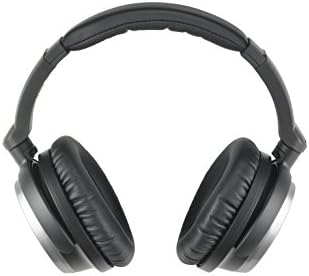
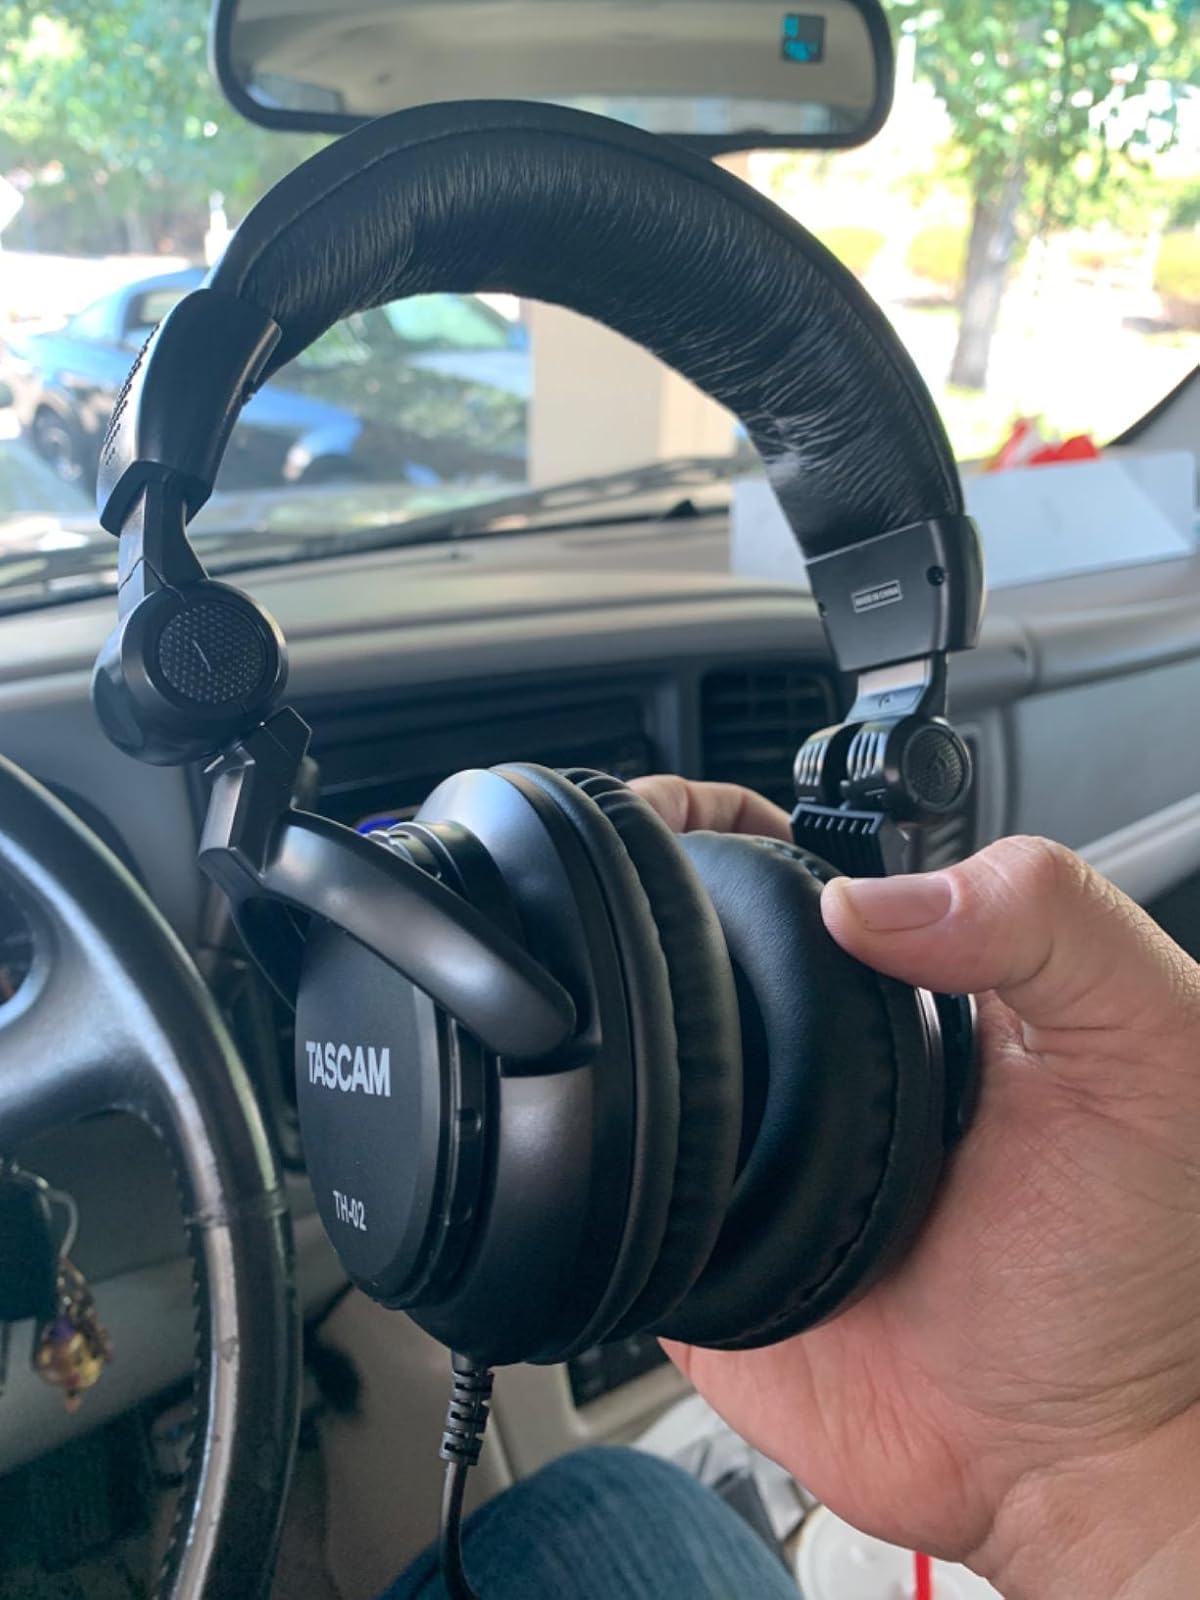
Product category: headphones
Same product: no